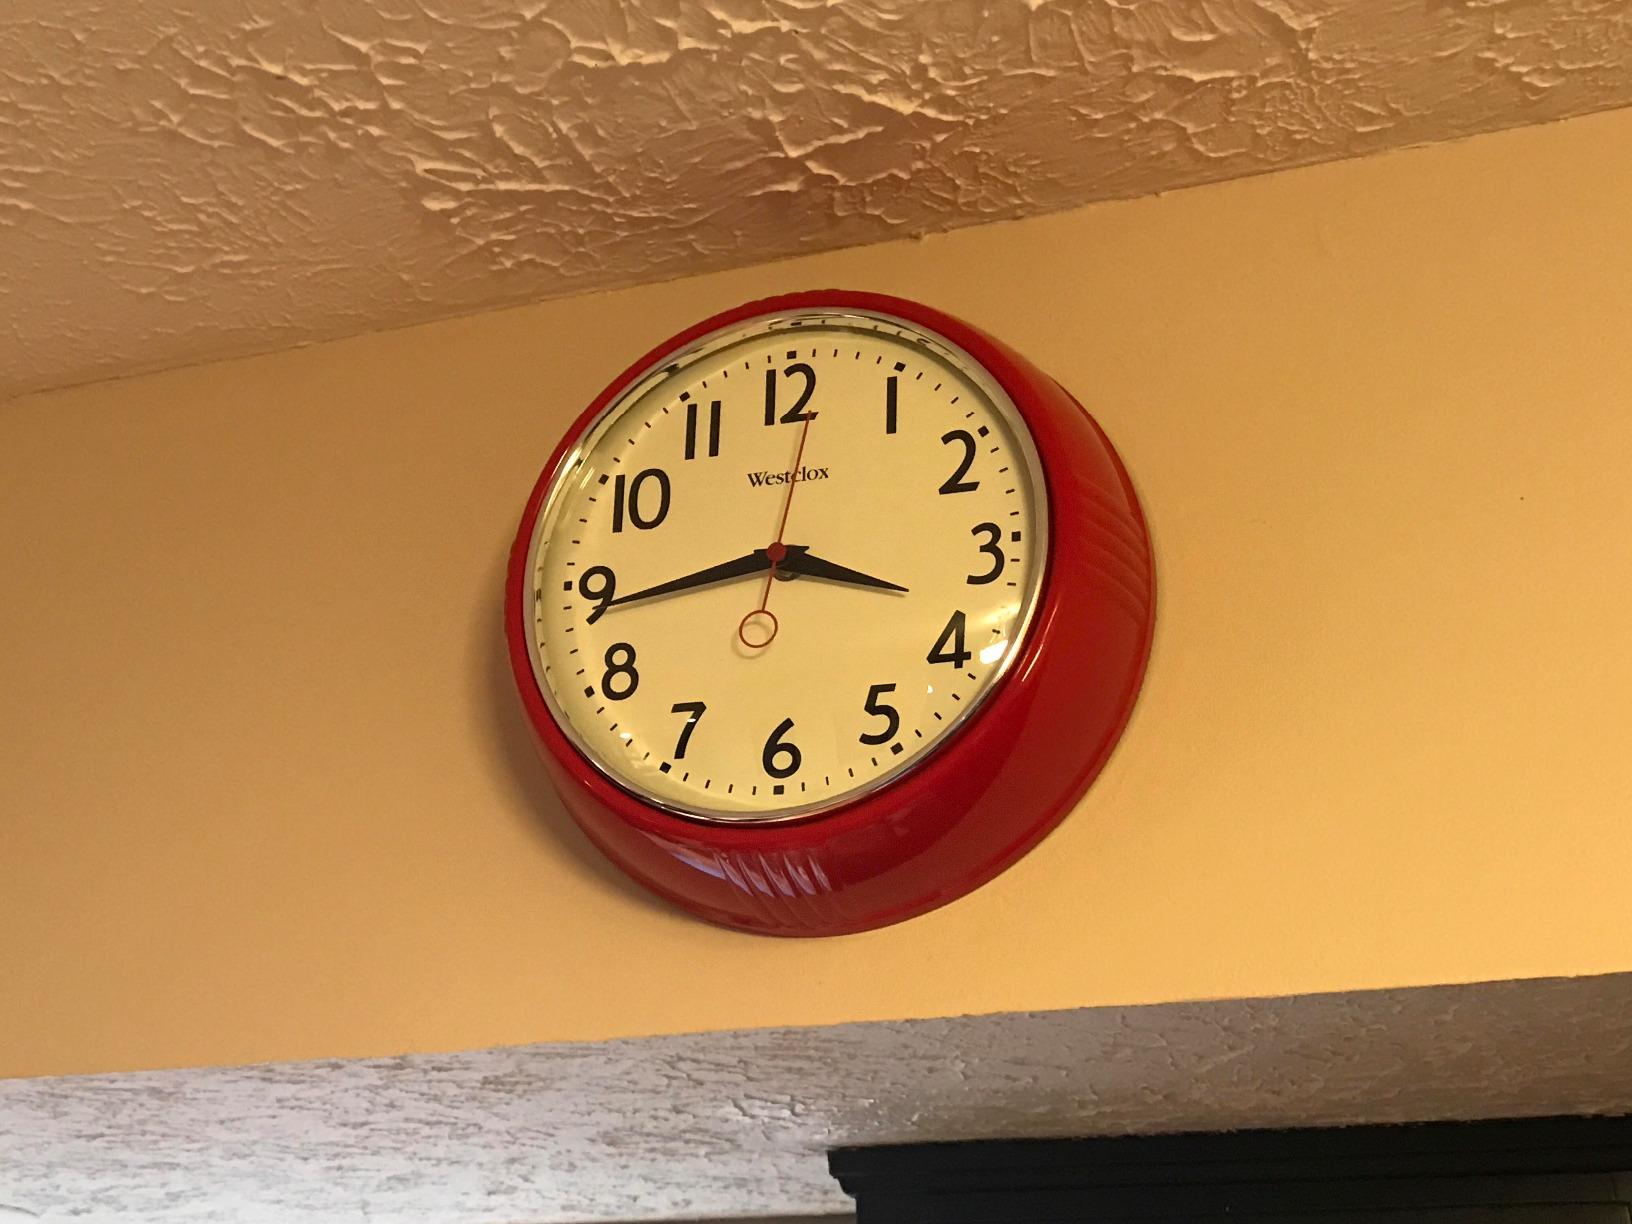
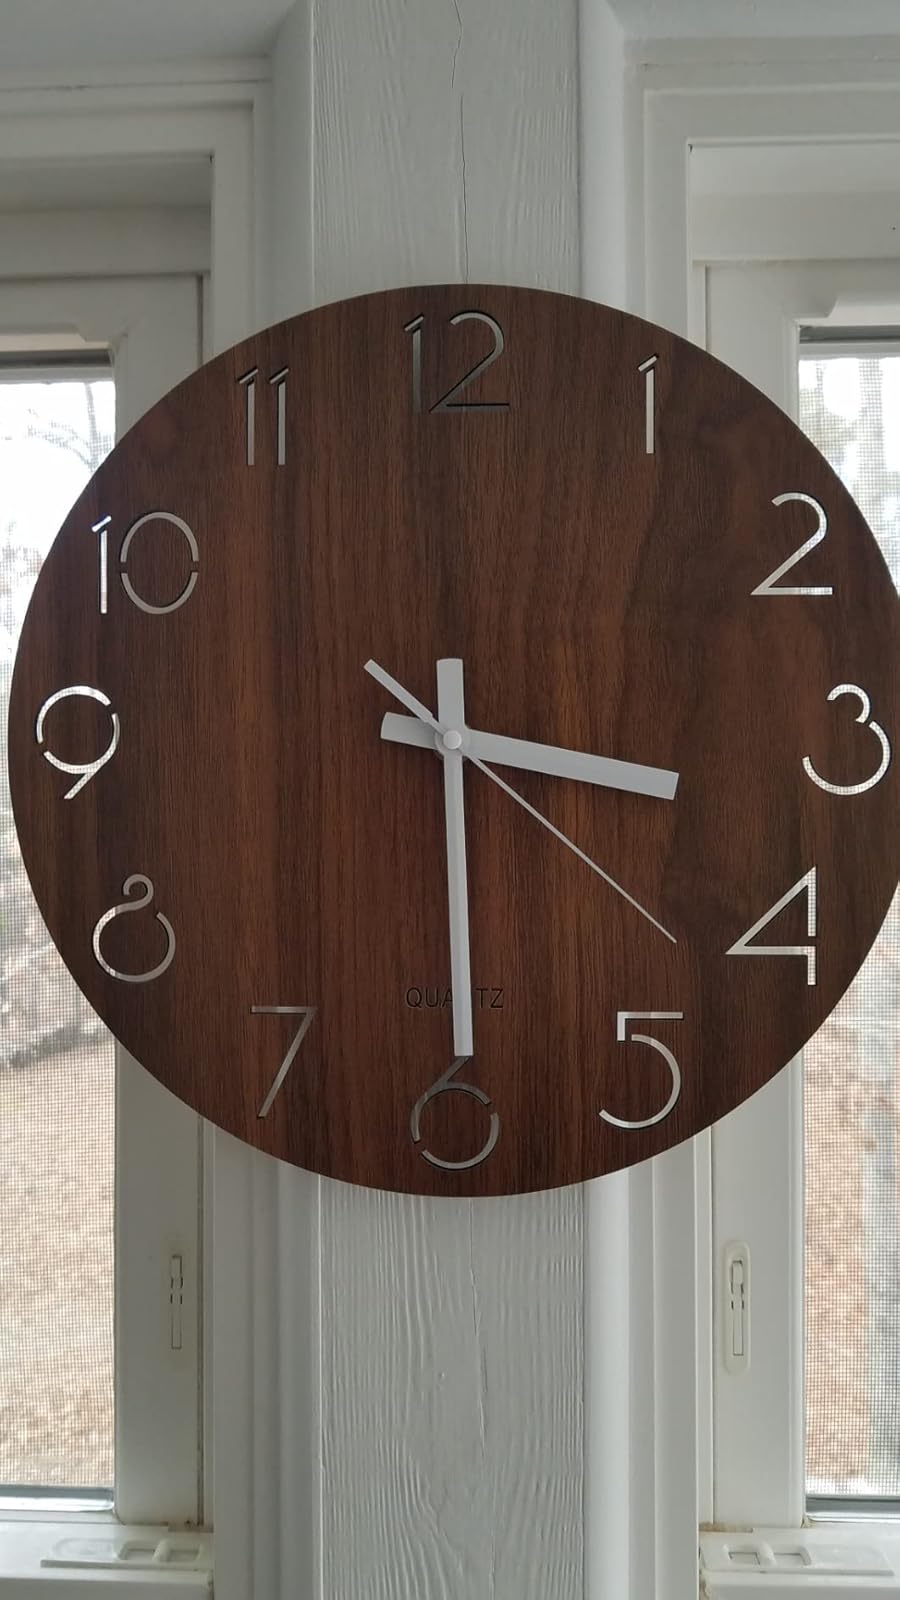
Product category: clock
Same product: no